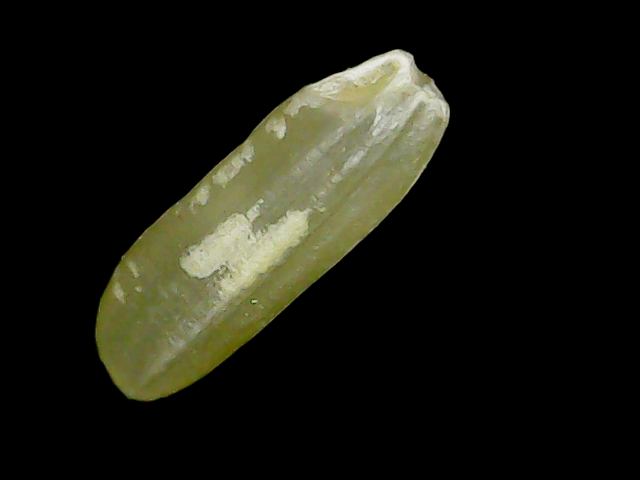
Rice variety: Binadhan11